Kennedy half dollar

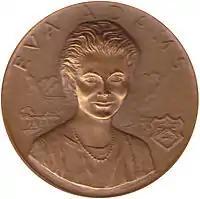
Mint Director Eva Adams, seen here on her medal (designed by Gasparro) was instrumental in the issuance of the Kennedy half dollar.

The Treasury Department made the coins available to the public beginning on March 24, 1964. A line a block long formed at the department's windows in Washington to purchase the 70,000 coins initially allocated for public sale. Although the department limited sales to 40 per customer, by the end of the day, the coins were gone, but the line had not shortened. Banks in Boston and Philadelphia quickly rationed supplies, but still sold out by noon. Sales in New York did not begin until the following day, and rationing was imposed there as well, to the disgruntlement of the head of the coin department at Gimbels, the largest dealer in the city, which had hoped to sell the coins at a premium.